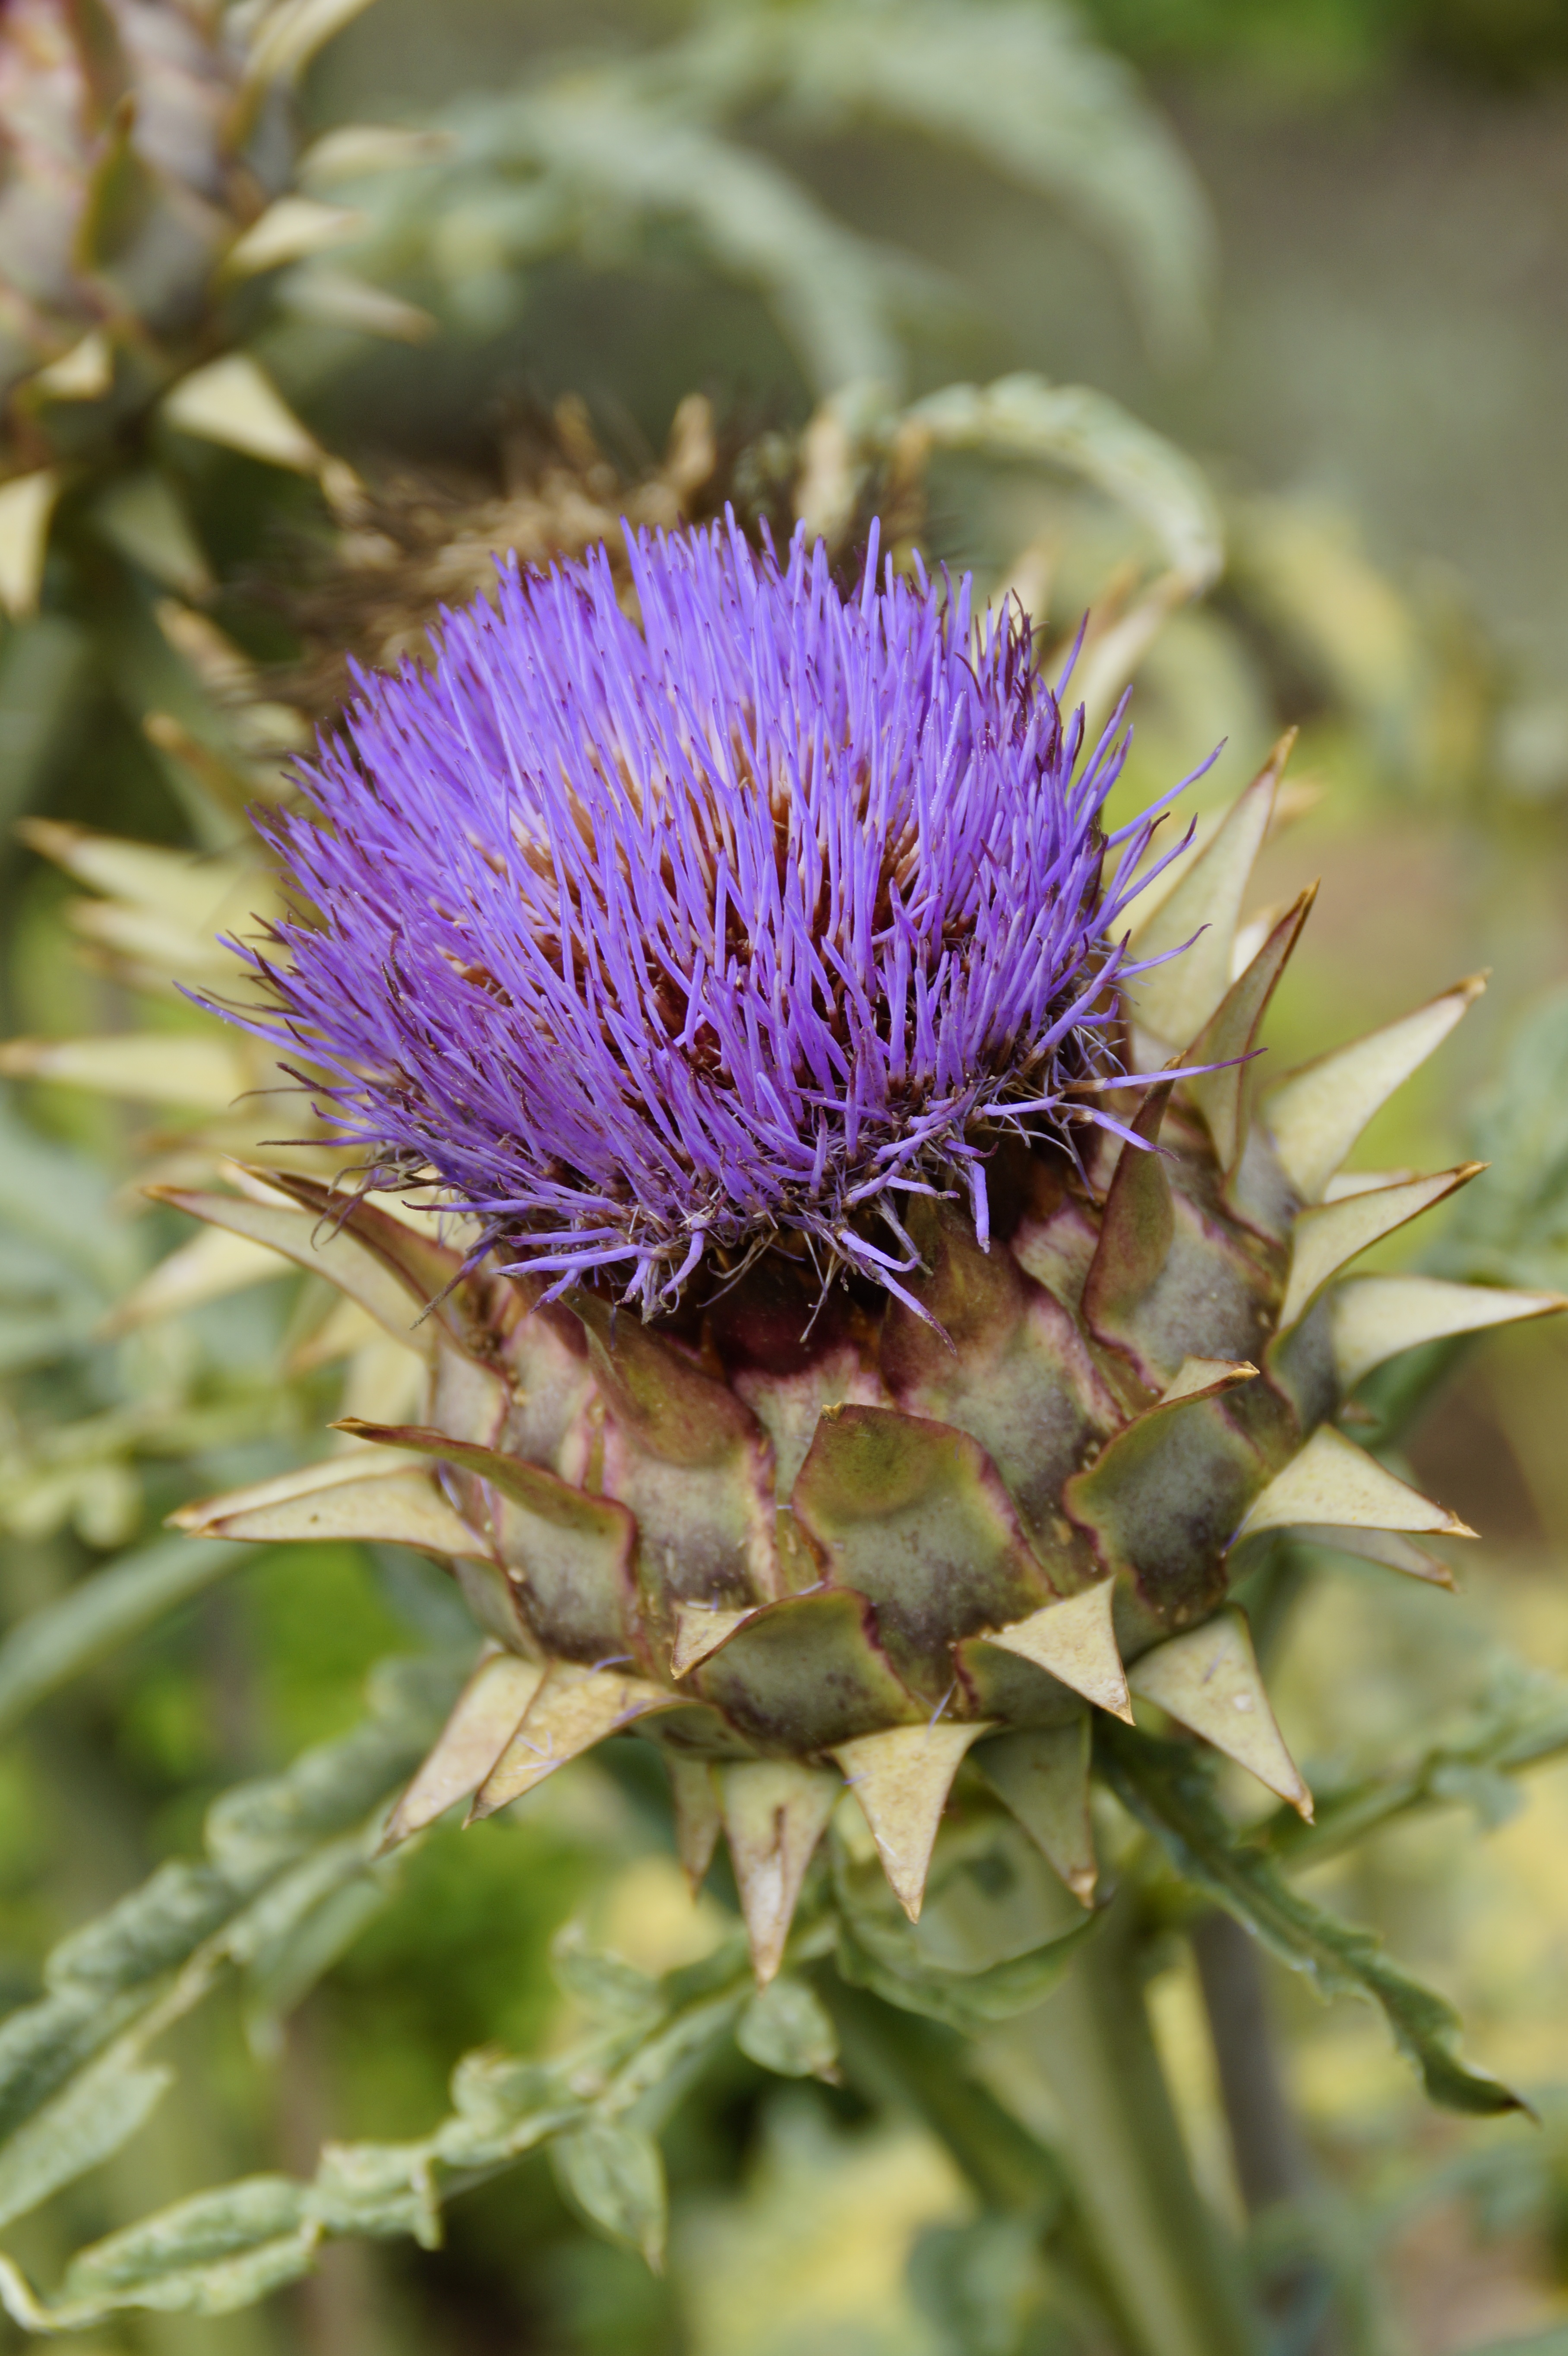
nature, blossom, plant, flower, bloom, produce, botany, blue, healthy, close, flora, wildflower, artichoke, cultivation, close up, vegetables, bright, thistle, macro photography, flowering plant, daisy family, artichoke plant, silybum, land plant, artichoke thistle